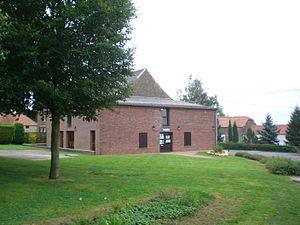
mairie de Wattignies-la-Victoire nord france
Wattignies-la-Victoire est une commune française située dans le département du Nord, en région Hauts-de-France.